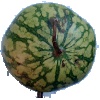
Label: Watermelon 1